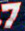
Number: 7